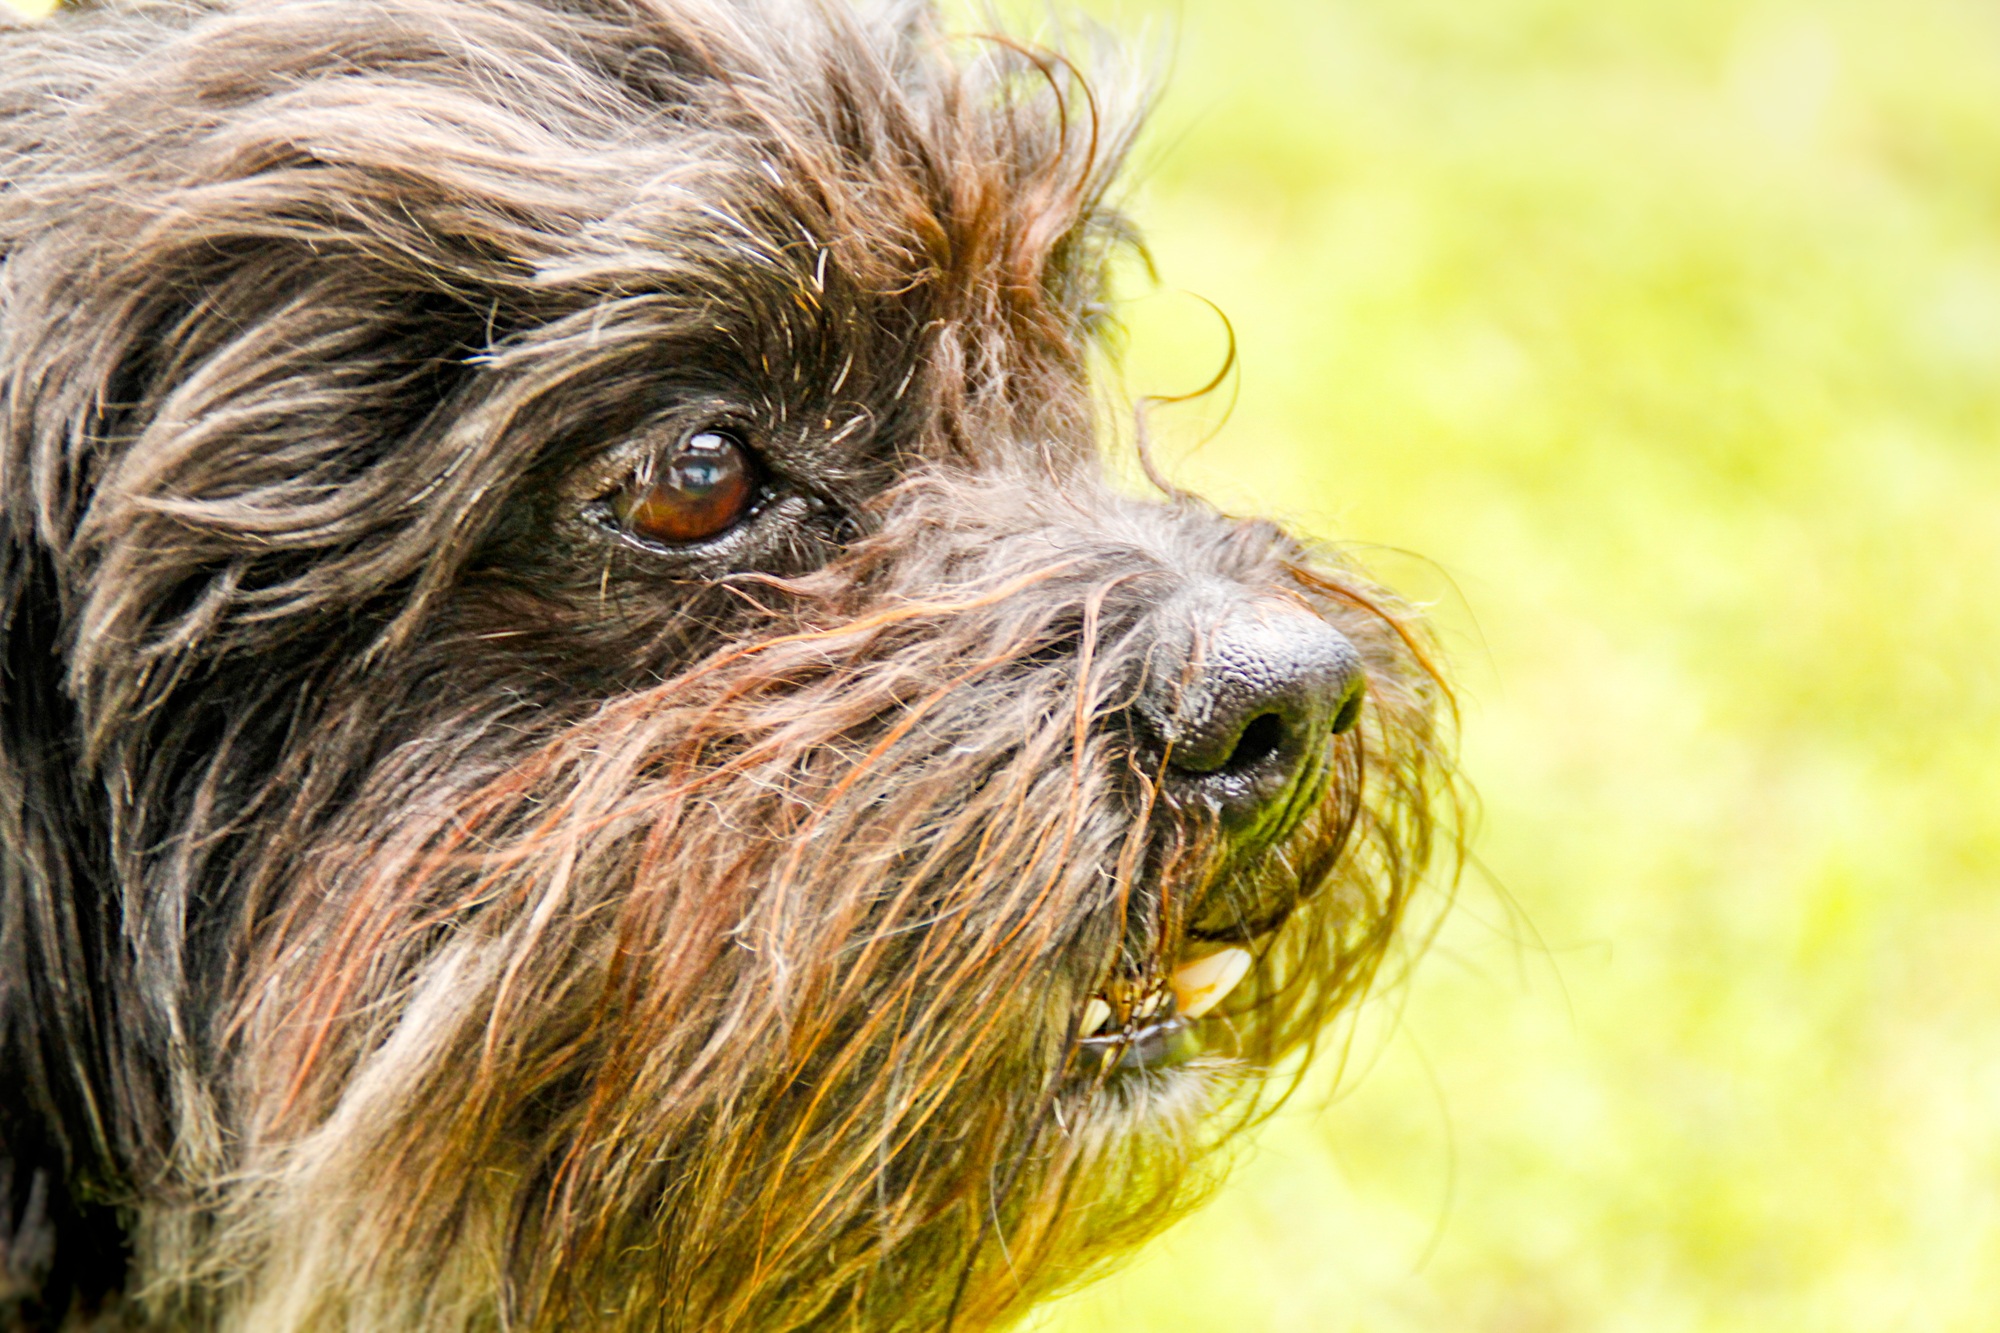
dog, brown, mammal, nose, snout, head, vertebrate, dog breed, lhasa apso, terrier, animal portrait, clarity, dog snout, tibetan terrier, havanese, dog like mammal, l wchen, dog crossbreeds